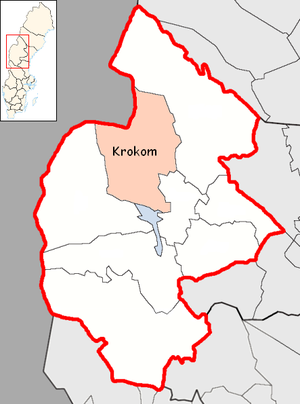
La commune de Krokom est une commune suédoise du comté de Jämtland. 14 648 personnes y vivent. Son siège se trouve à Krokom. La commune de Krokom a été formée en 1974, lorsque les anciennes municipalités d'Alsen, de Föllinge, d'Offerdal et de Rödön ont été fusionnées.